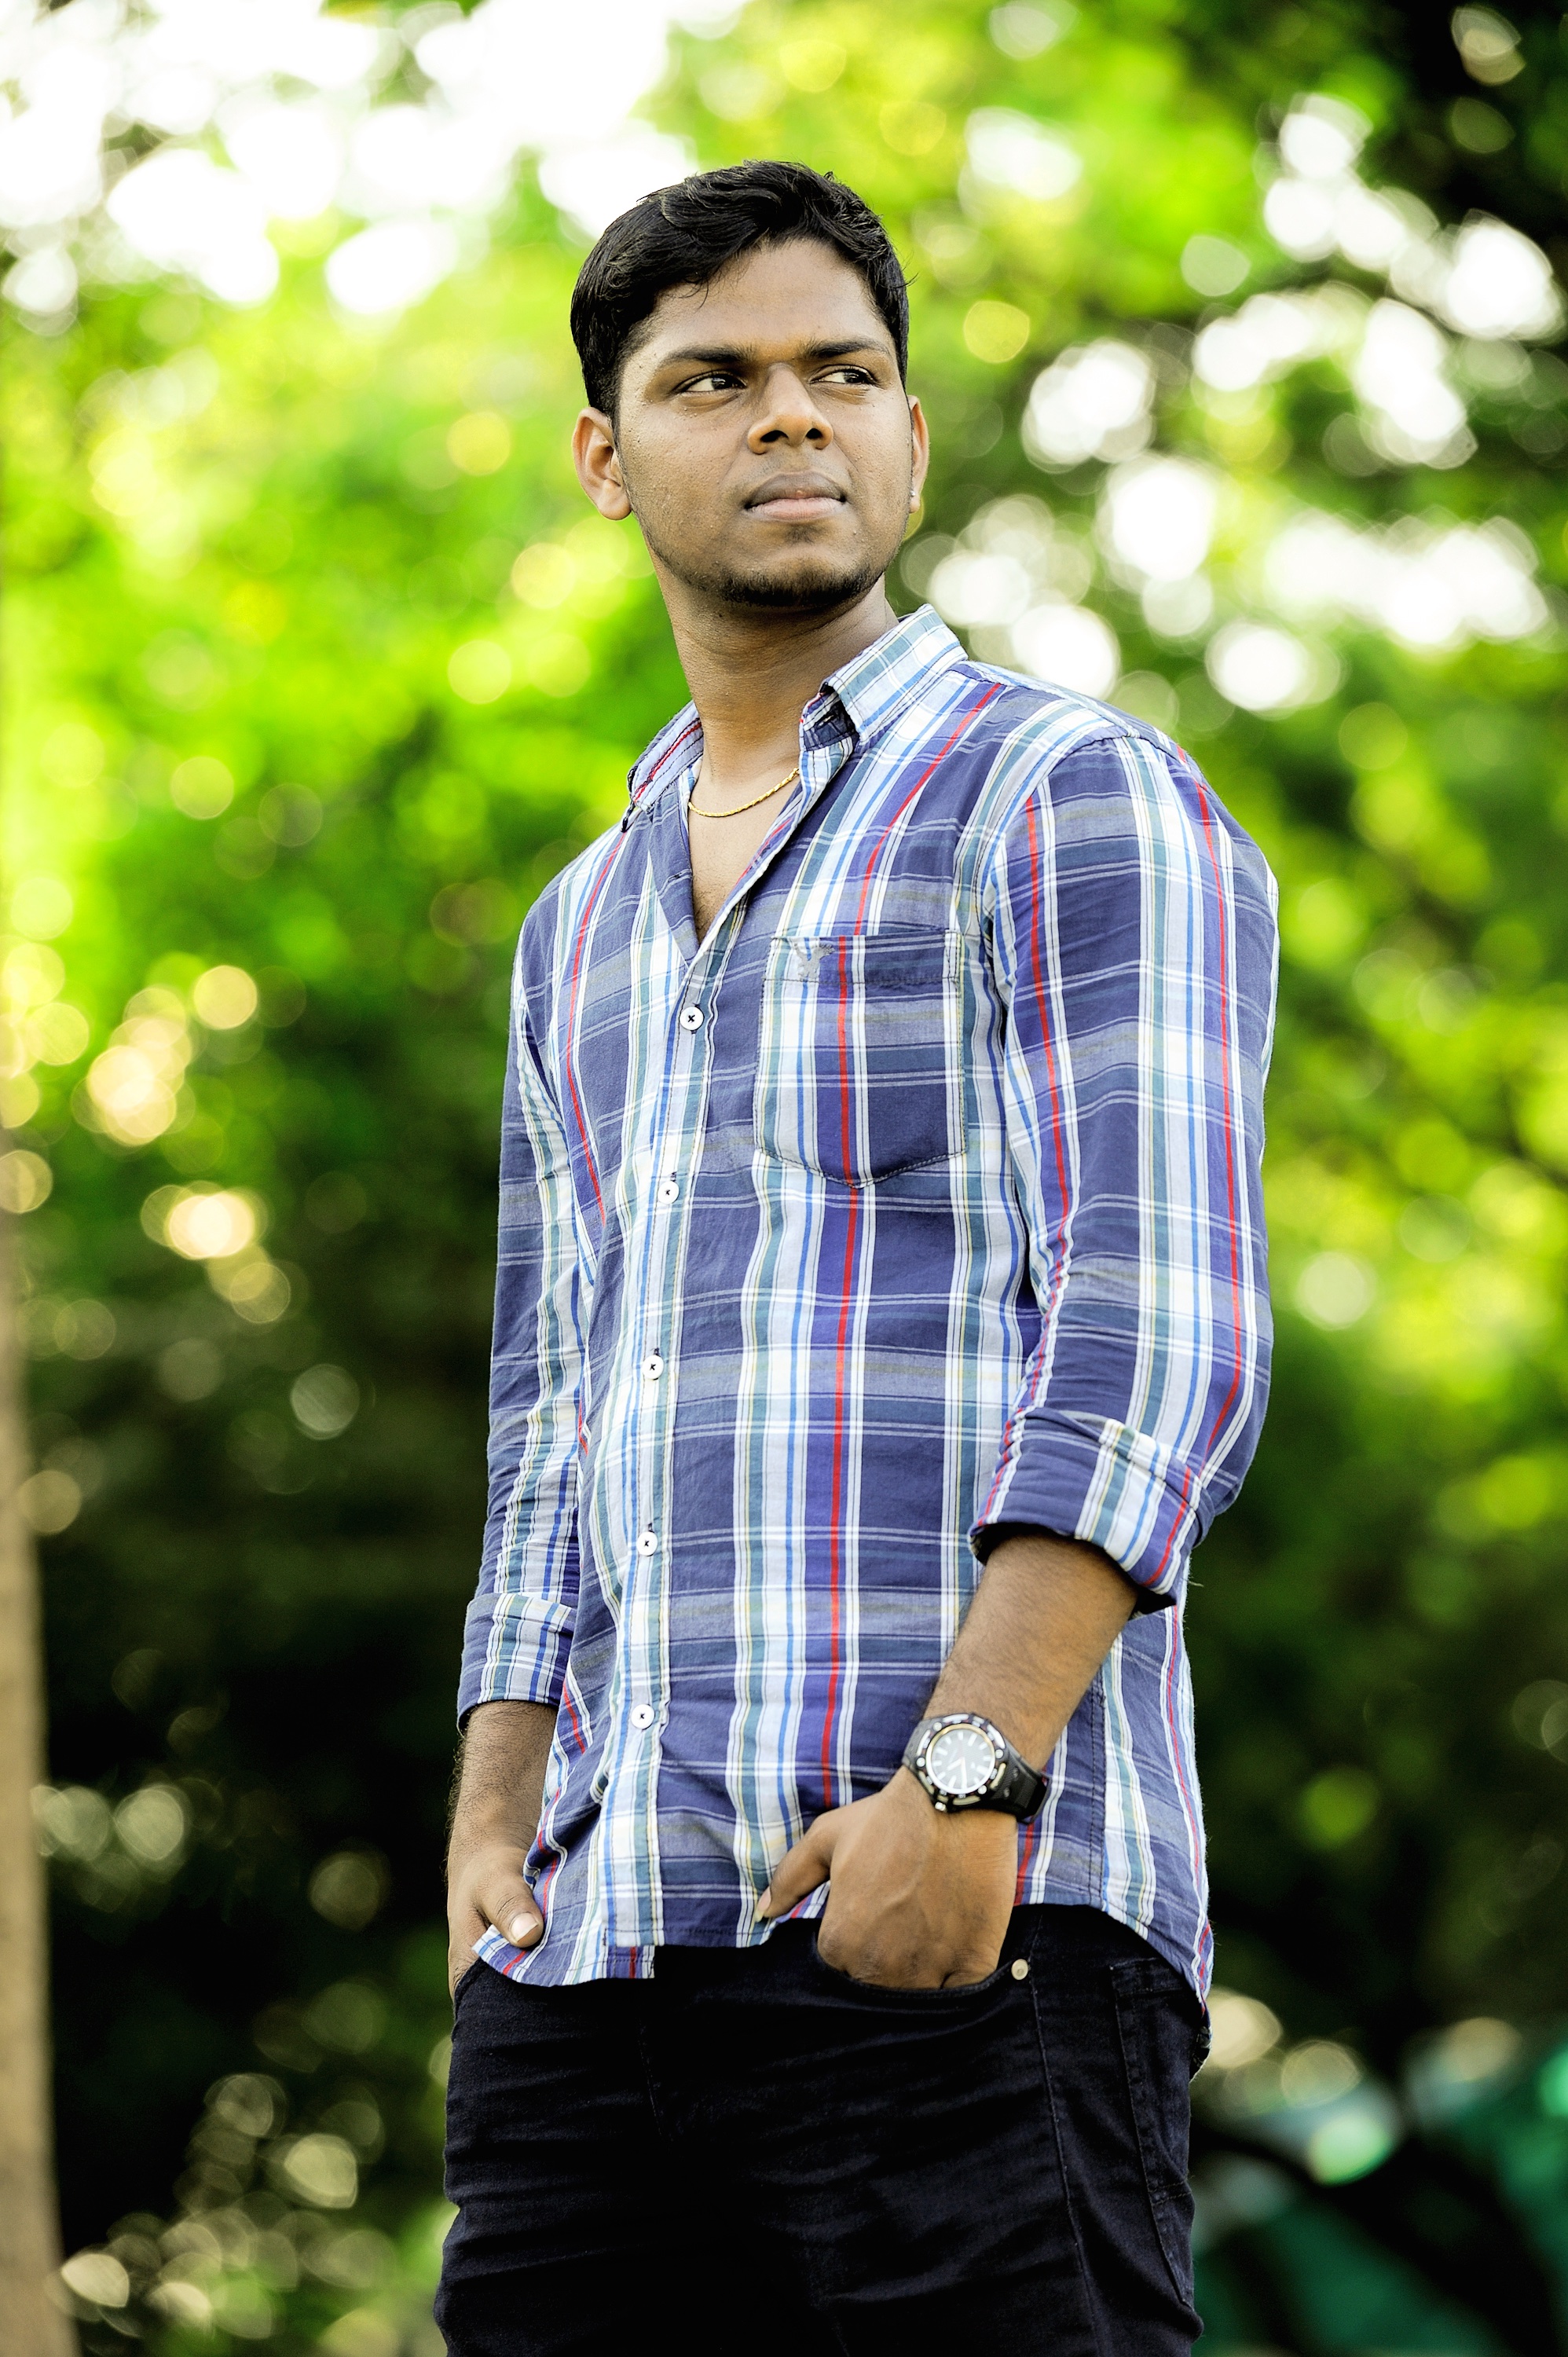
photography, pattern, portrait, model, spring, fashion, plaid, photo shoot, portrait photography